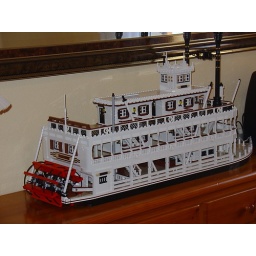
Mark Twain sternwheel river boat as used in Disneyland. 130 studs long.Minifig scale.